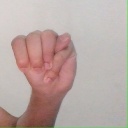
अक्षर: म